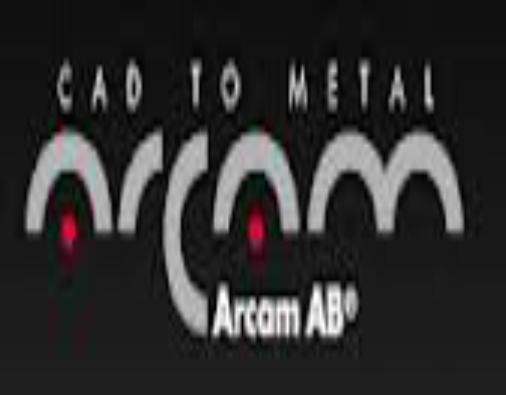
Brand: Arcam
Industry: Electronic